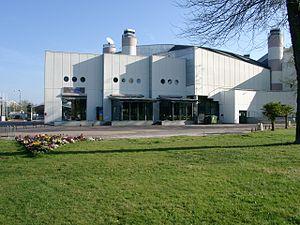
Salle de spectacle Pin Galant à Mérignac (Gironde).
Mérignac est une commune du Sud-Ouest de la France, située dans le département de la Gironde, dans la banlieue ouest de Bordeaux, en région Nouvelle-Aquitaine.